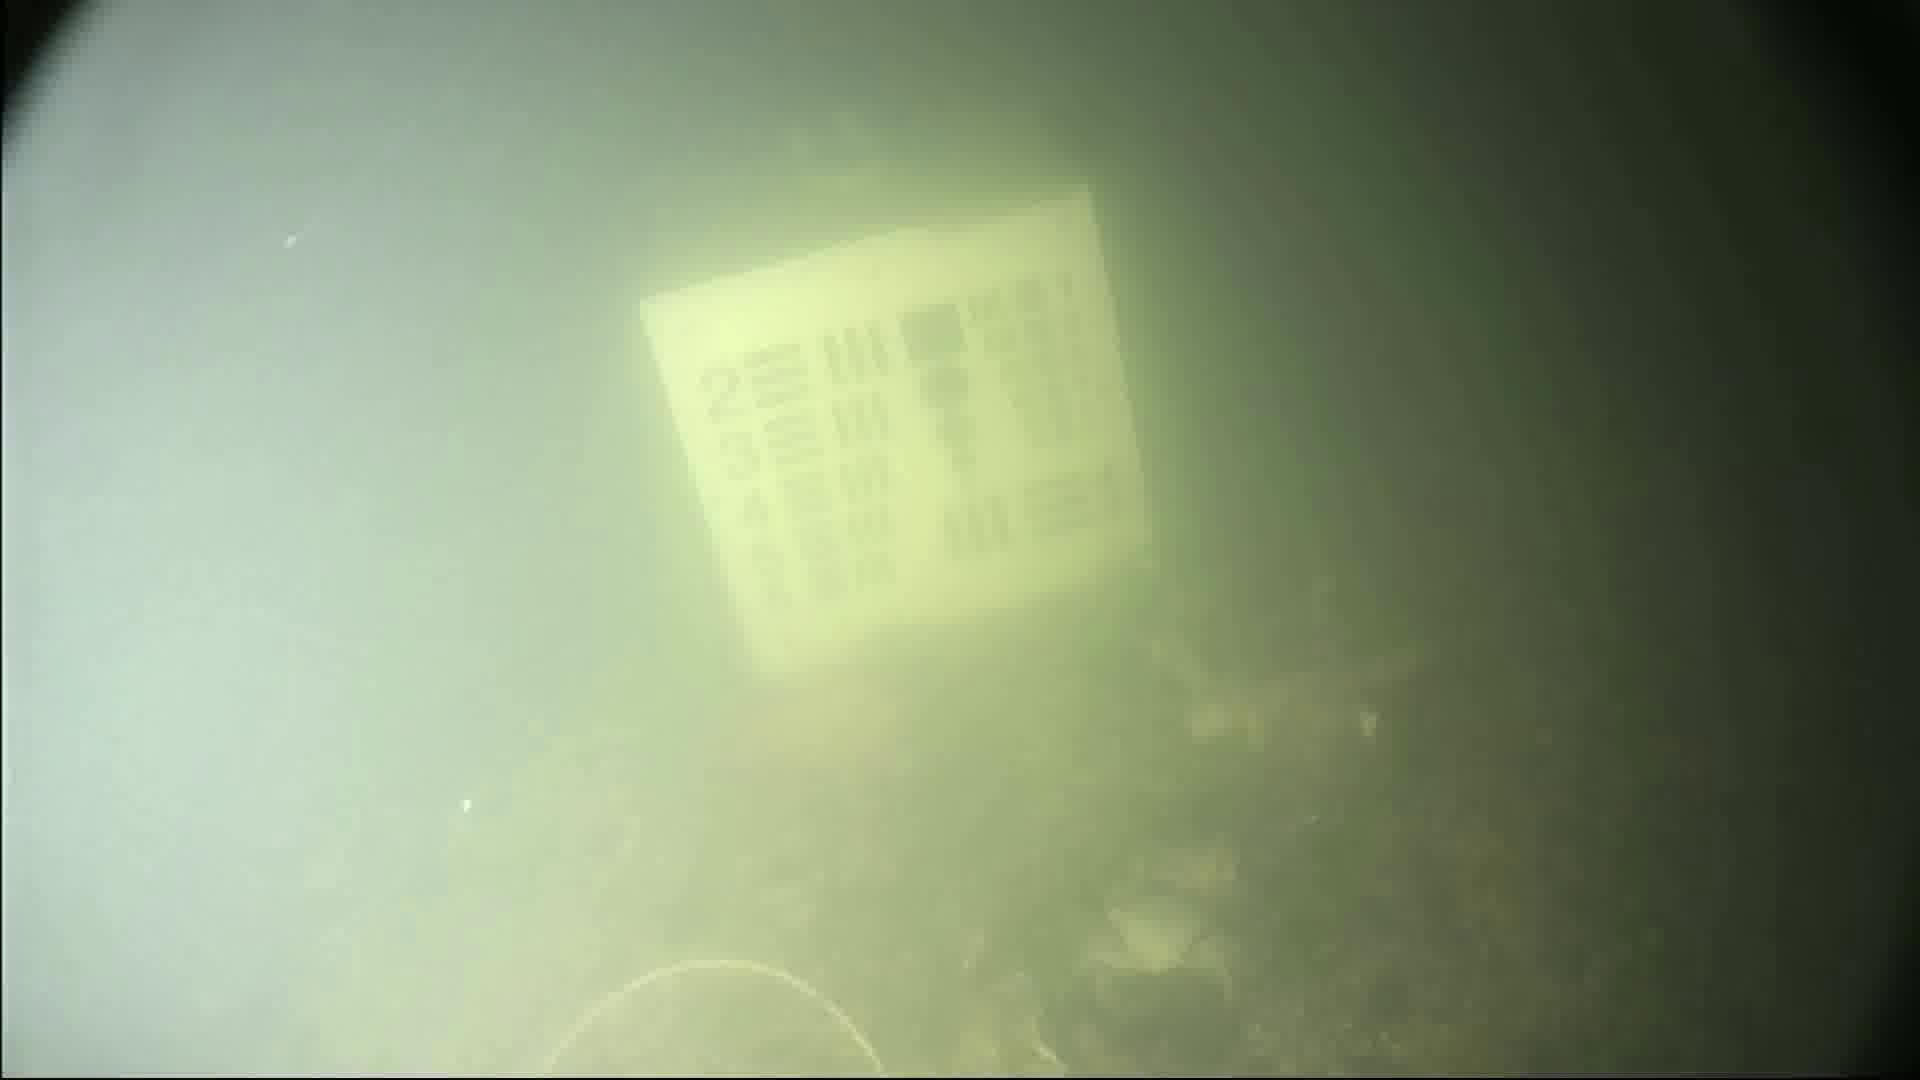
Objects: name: crab